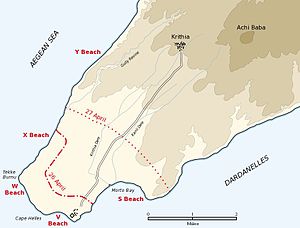
Slaget ved Gallipoli / Invasion / Helles
Cape Helles landgangsstrande
Slaget ved Gallipoli fandt sted på den tyrkiske halvø Gallipoli i 1915 under 1. verdenskrig. En kombineret fransk/britisk operation blev dannet for at erobre den osmanniske hovedstad Konstantinopel. Forsøget mislykkedes dog, og man anslår, at 131.000 soldater døde og 262.000 blev såret.